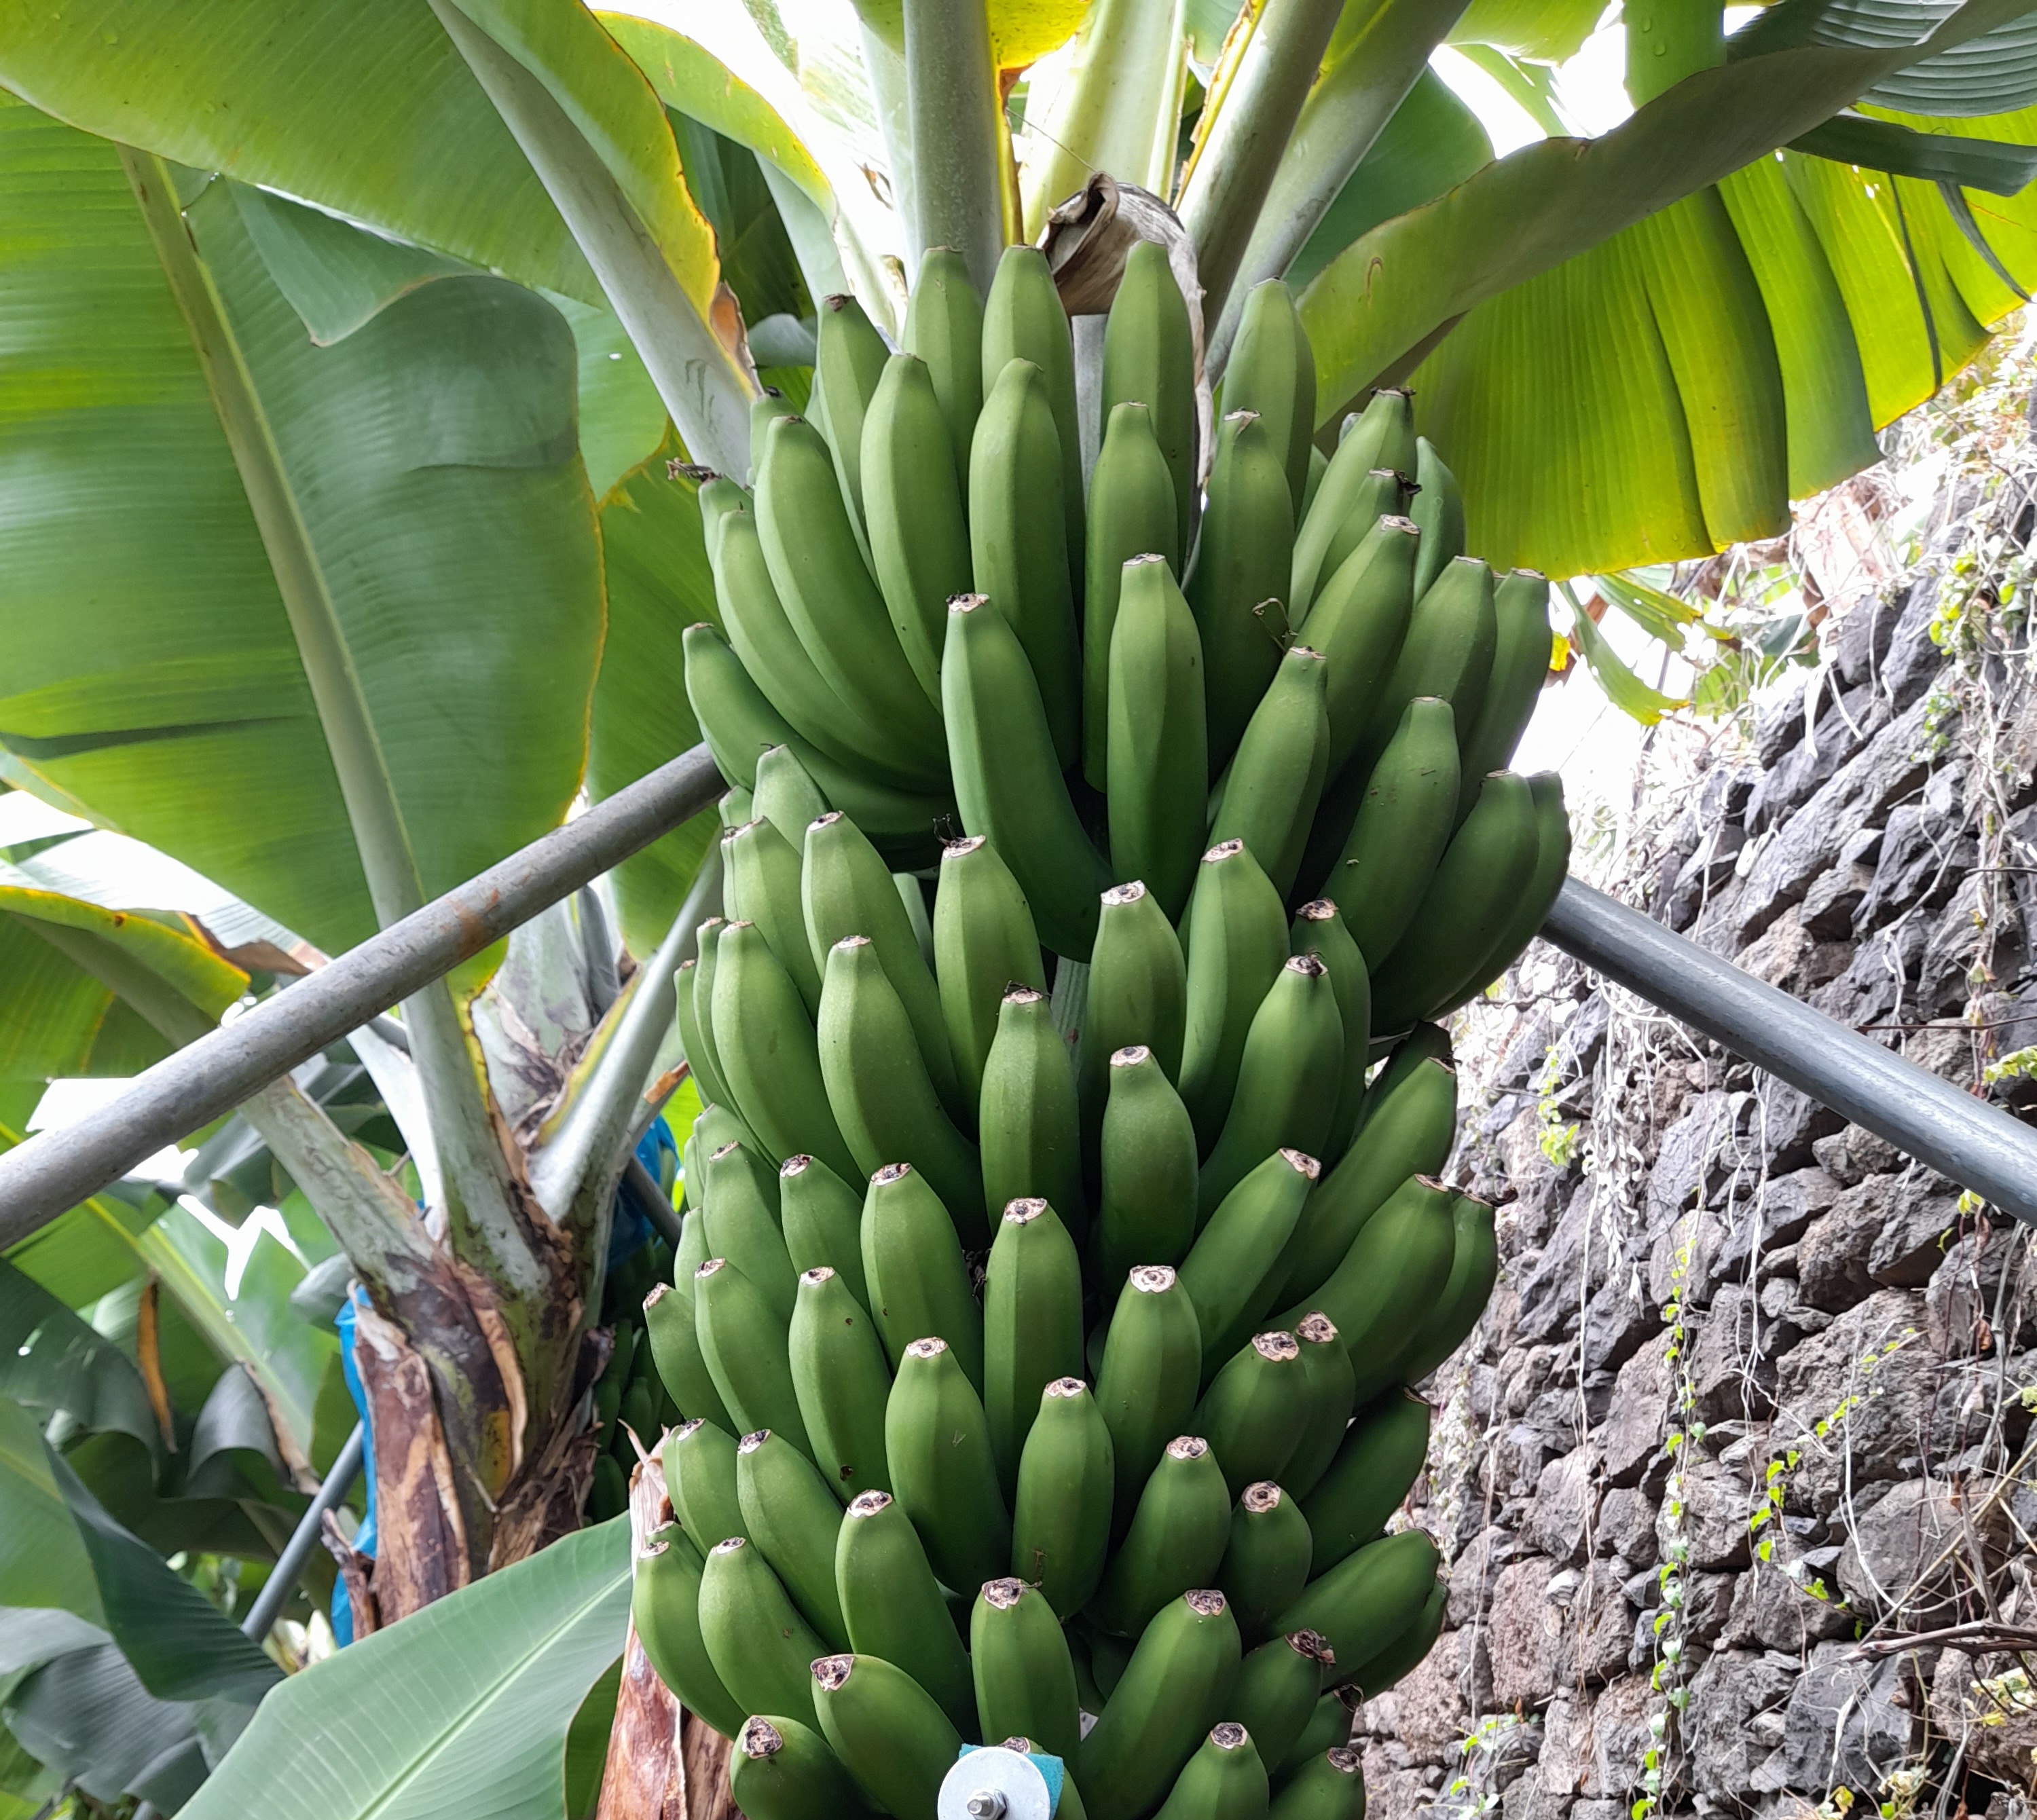
Label: Cut